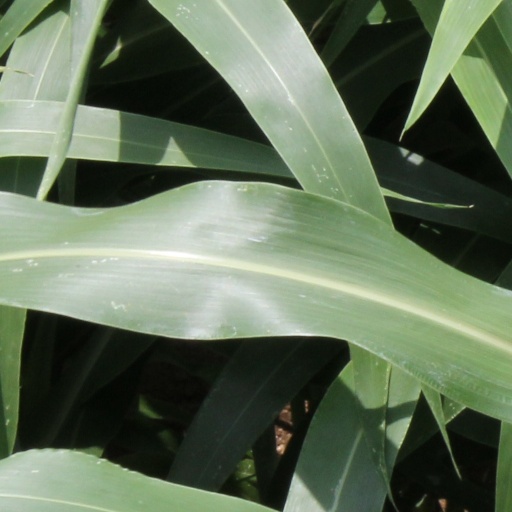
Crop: sorghum